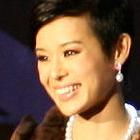
Age: 27